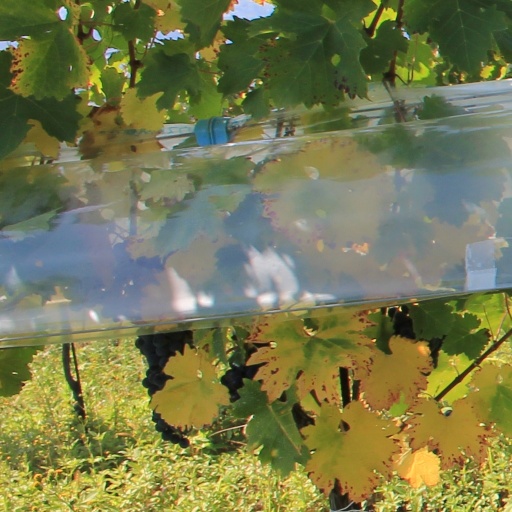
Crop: grape